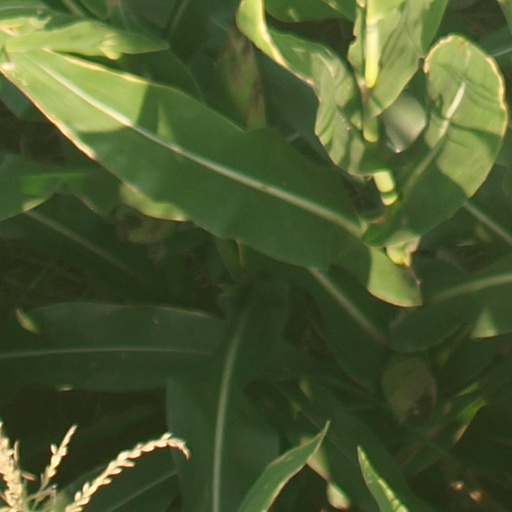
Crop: maize; corn